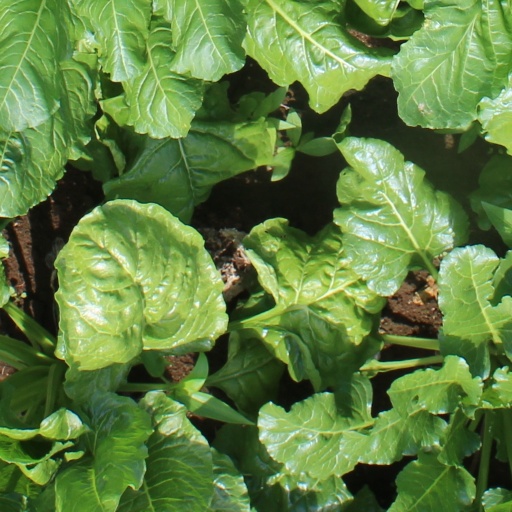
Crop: sugar beet